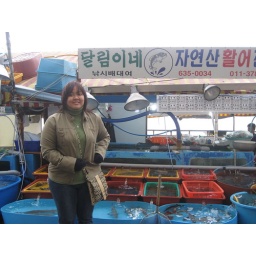
Furball by the fish market